Sue E. Myerscough

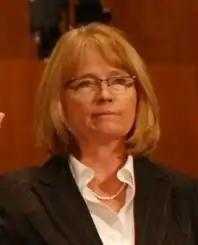
Myerscough in 2014

Sue Ellen Myerscough (born October 22, 1951) is a senior United States district judge of the United States District Court for the Central District of Illinois and a former justice on the Illinois Fourth District Appellate Court.